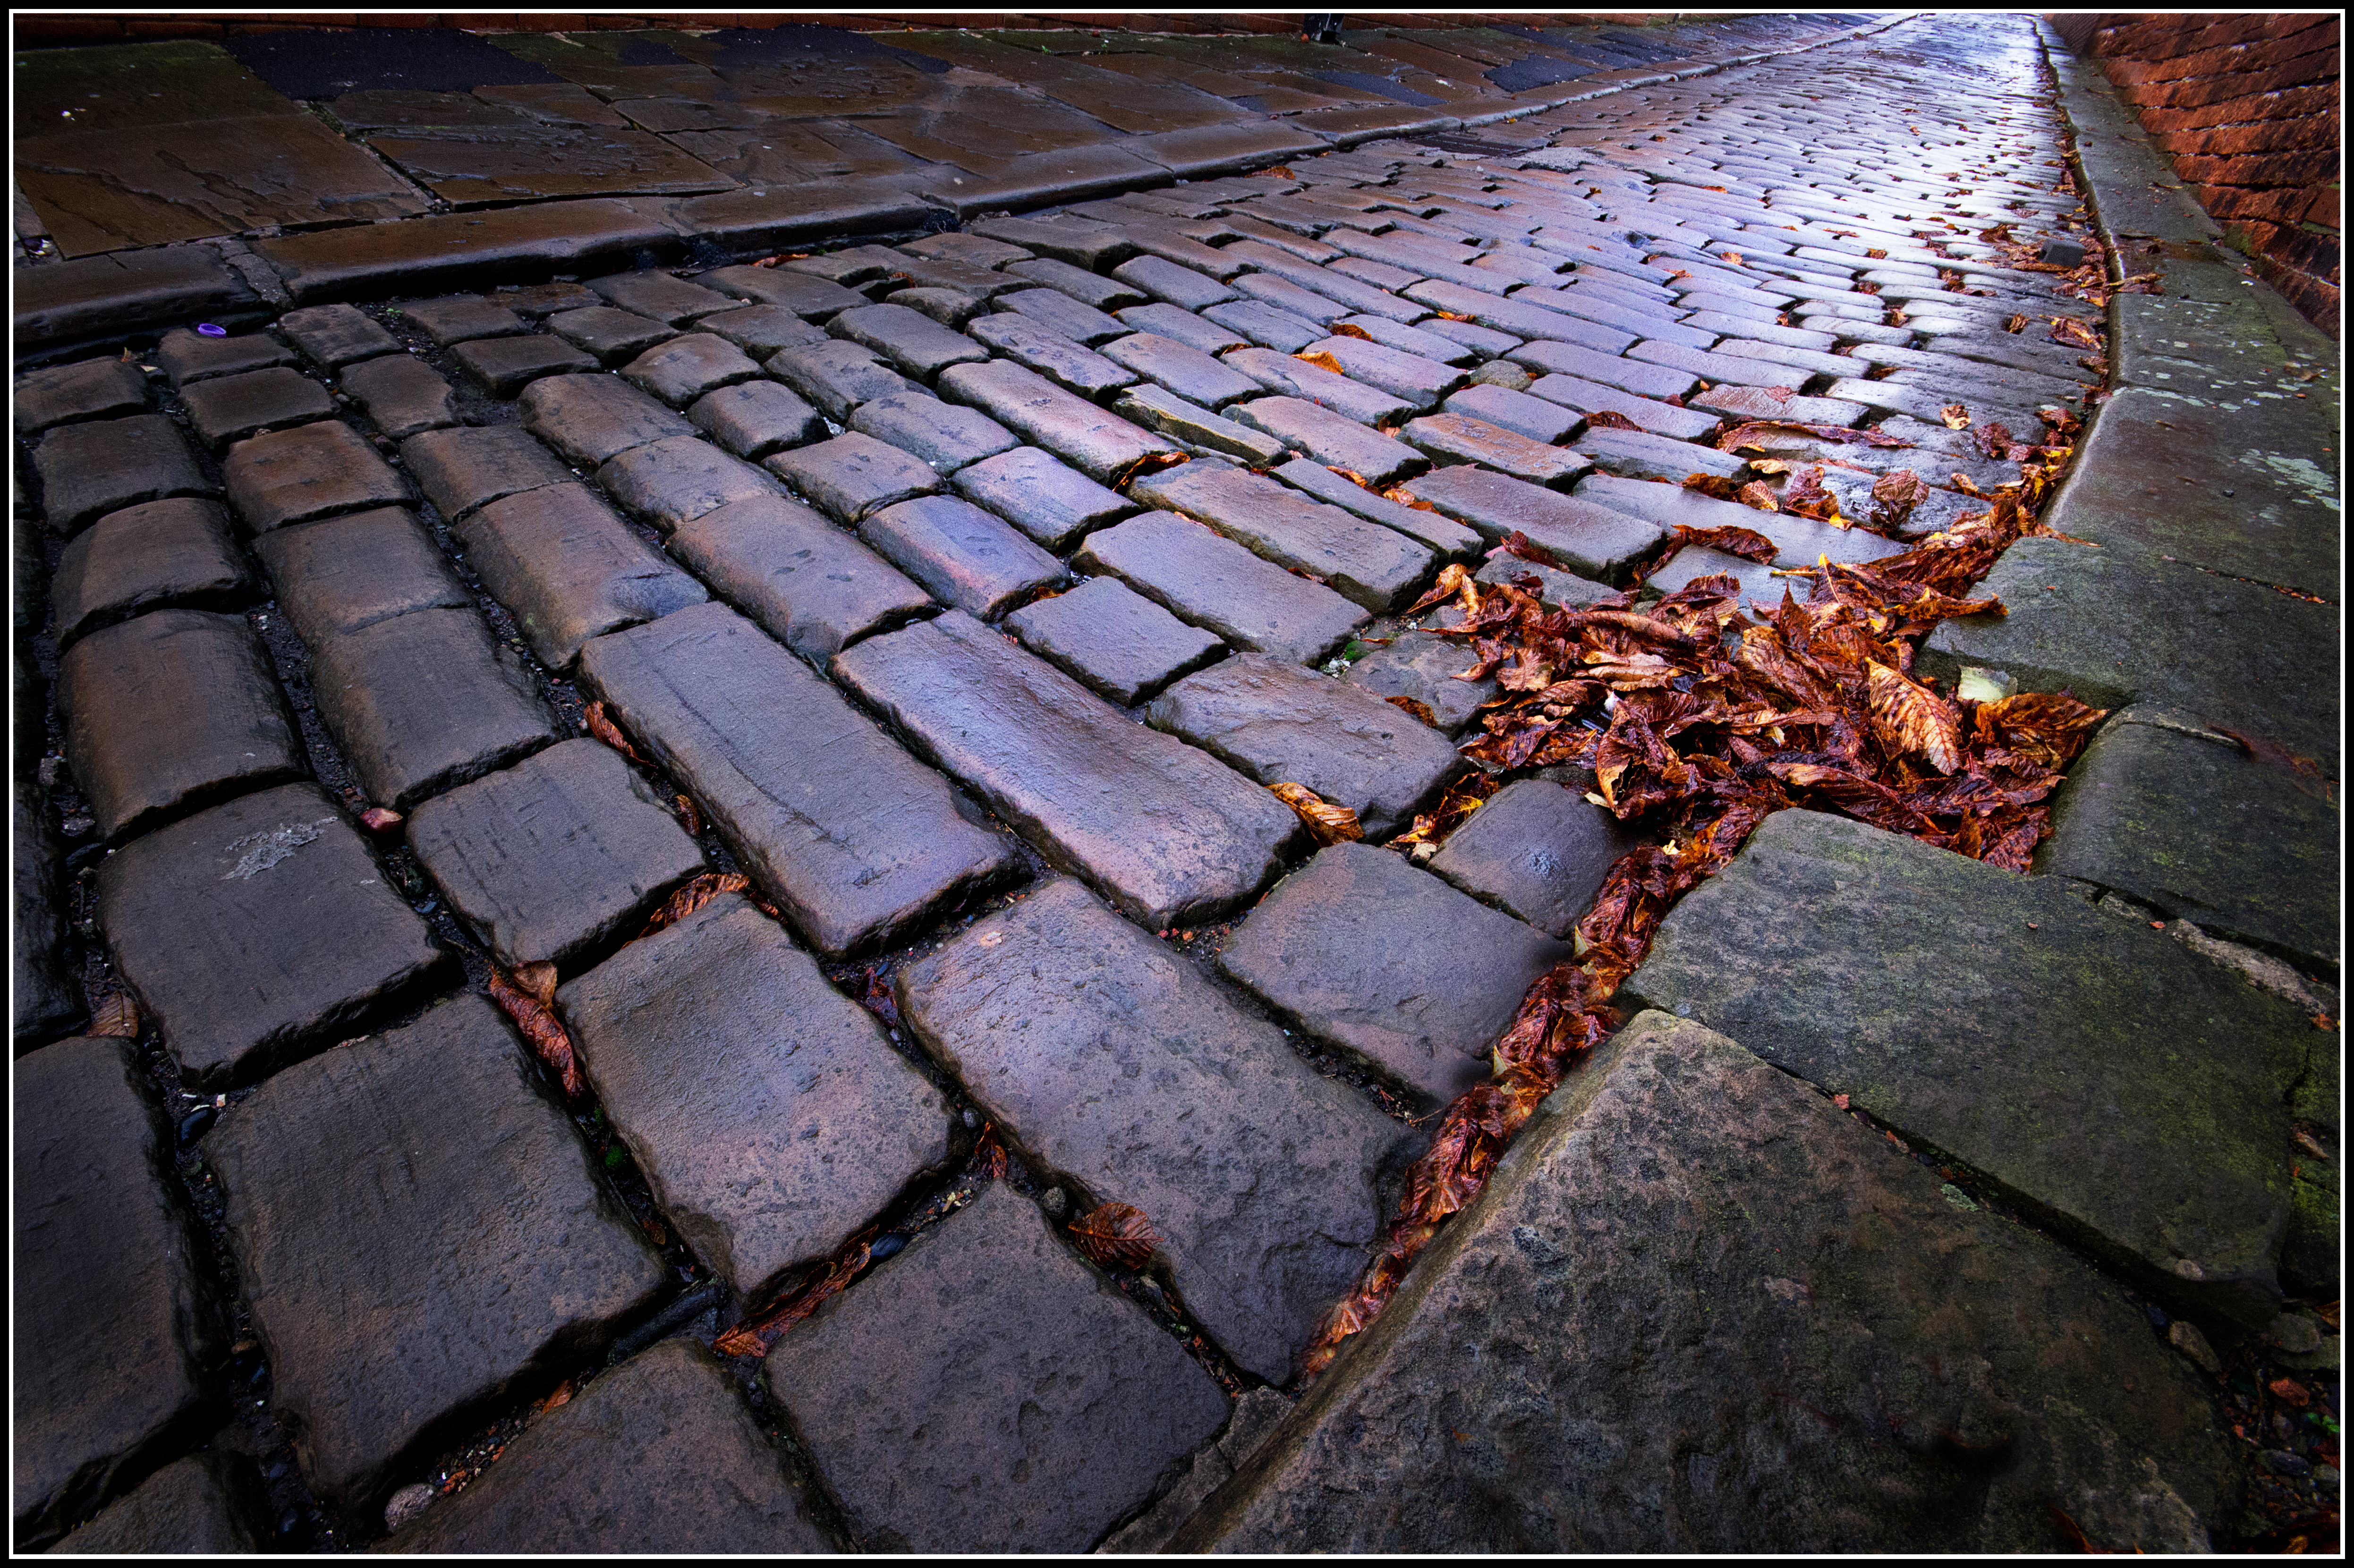
path, road, leaf, sidewalk, floor, roof, old, cobblestone, wall, asphalt, walkway, dark, autumn, soil, brick, material, leaves, yorkshire, colors, seasons, bright, paving, pentax, sigma, fallen, wakefield, cobbles, reflected, screenshot, k5, flooring, road surface, outdoor structure